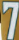
Number: 7